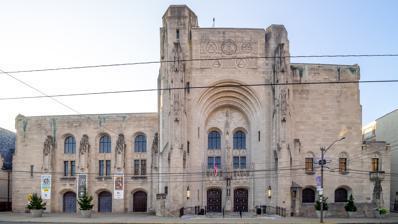
Building: Scranton Cultural Center
Country: United States of America
Year built: 1930
United States historic place Masonic Temple and Scottish Rite Cathedral U.S. National Register of Historic Places Scranton Cultural Center at the Masonic Temple Show map of Pennsylvania Show map of the United States Location 416–420 North Washington Avenue Scranton , Pennsylvania Coordinates 41°24′39″N 75°39′38″W / 41.41083°N 75.66056°W / 41.41083; -75.66056 Area less than one acre Built 1928 Architect Raymond Hood Architectural style Gothic Revival , Romanesque Revival NRHP reference No. 97001259 Added to NRHP November 7, 1997 The Scranton Cultural Center at the Masonic Temple (formerly the Masonic Temple and Scottish Rite Cathedral ) is a theatre and cultural center in Scranton, Pennsylvania . The Cultural Center's mission statement is "to rejuvenate a national architectural structure as a regional center for arts, education and community activities appealing to all ages." The Cultural Center hosts national Broadway tours; professional and local musical and dramatic theatre offerings; local, regional and national orchestral and popular music, dance and opera; comedians, lecturers, art exhibits, a children's and performing arts academy and various classes as well as fundraiser galas and special events including proms, luncheons, private parties and is a popular wedding ceremony and reception venue. It is listed on the National Register of Historic Places. History Architect Raymond Hood , with Godley & Fouilhoux and Harry V. K. Henderson, designed the Masonic Temple and Scottish Rite Cathedral, which houses the Scranton Cultural Center, the current operating organization for the building. The Masonic Temple is designed in a combination of Gothic Revival architecture and Romanesque Revival — Richardsonian Romanesque with contemporary Art Deco influences. The building was completed in 1930. The temple was designed with a dual nature; it was built to house the Scottish Rite Cathedral and a Masonic lodge while housing spaces (primarily the theater and ballroom) that were intended for public use. The design of the building is a tribute to Freemasonry . The Masonic Temple houses: The Harry and Jeannette Weinberg Theatre which seats 1,866 for concerts, lectures, national Broadway tours, dance and other entertainment; the Governor Robert P. Casey Library; the Raymond Hood Room (renovated from the original bowling alley); a Junior Ballroom, utilized both as event space and for the Children's and Performing Arts Academy summer and after school programs; a Grand Ballroom which can hold 2,400 for standing room performances and is host to elegant weddings, community fundraisers and galas -it was designed to seat 1,000 for dinner and was the largest ballroom in the region at the time; a "Ladies Parlor" overlooking the Grand Ballroom; Shopland Hall (originally Norman Hall), a 500-seat theatre and lodge hall located on the 4th floor, Craftsmen Hall (originally the gaming and billiard room) on the 3rd Floor as well as Snyder and Gazda Hall (originally Tuscan and Flemish Halls - named for their decor) which serve as the primary Lodge rooms for the Masonic Fraternity. Both the Weinberg Theatre and Shopland Hall are equipped with Austin Organs (numbers 1713 and 1712 respectively). Most of the facility is open for public usage and rental through the year.  Visitors to Scranton can visit the Temple and take a tour that highlights the architecture of the building as well as its present-day uses. A relief of a dragon above the entrance to the Scranton Cultural Center. Performances The Cultural Center features a wide variety of entertainments and programs. It has hosted performances by contemporary musical artists, including Alice Cooper , Jason Mraz , Dave Matthews , N Sync , Breaking Benjamin , Backstreet Boys , and Maroon 5 . Performances from Jackson Browne , Lewis Black , Jeff Dunham , Shinedown , George Carlin , and The Amazing Kreskin have entertained in recent years, the venue has played host to the regional Northeastern Pennsylvania Philharmonic Orchestra and many others. The Broadway Theatre League of Northeastern Pennsylvania has produced an annual season of national Broadway tours for over 50 years at the venue, including " Rent ," " Cats ," " Mamma Mia! ," " Les Miserables ," " Jersey Boys ," and " The Book of Mormon ." In December 2014, the Scranton Cultural Center premiered the fully realized stage version of the musical comedy, Harry Connick Jr.'s " The Happy Elf ." Description Construction of the Masonic Temple and Scottish Rite Cathedral was begun in 1927 on the site of two former mansions. Construction of the building took three years with the Temple inauguration taking place on January 2, 1930 when the first meeting was held in the building; it was formally dedicated in May 1930. The rectangular plan building is clad in coursed ashlars of Indiana limestone supported by the structural steel framework.  At approximately 188,000 square feet (17,500 m 2 ), the building houses two theaters, public and masonic meeting rooms and event spaces, a grand ballroom, as well as numerous other offices, rooms and areas.  There are ten levels of the building, five of which can be accessed by elevator.  The remaining five levels include a storage and dressing room floor, penthouse for elevator equipment and storage, a small light room in the northwest corner of the main core, and a two-level sub-basement sixty feet below the basement floor. Masonic symbols Symbols of Masonry can be found throughout the Masonic Temple and Scottish Rite Cathedral, although it may not be apparent to those unfamiliar with the Craft.  Shopland Hall, the small theater on the fourth floor, contains many Masonic symbols.  An image of the Crusade is depicted above the stage, as well as shield motifs.  These are important symbols to the Masonic Fraternity. Two-headed eagles are depicted on the ceiling of the theater. Frederick of Prussia introduced the symbol of the two headed eagle when the Scottish Rite was in its formative stages. The two-headed eagle, along with other symbols of various branches as well as the four cardinal virtues are engraved on the exterior of the building. The Robert P. Casey Library features a quintessential symbol of the Freemasons, a shovel, a pick, and a crowbar, in a glass case.  Not only are these three items symbols of Masonry, but they were also used in the ceremonial groundbreaking and the accompanying ceremonial trowel was used in the laying of the cornerstone during the construction of the Masonic Temple. Also in the Casey Library is a grandfather clock that features many Masonic Symbols carved into the wood, including the shovel, pick, and crowbar motif, as well as the symbol of the square and the compass with letter “G” in the center. Future The Scranton Cultural Center began a multimillion-dollar restoration project in the mid-1990s. Electrical services were updated and air conditioning was installed for the theatre, grand ballroom, main lobby and lower level. Expanded and ADA compliant restrooms were added and the new Raymond Hood Room were installed in the former bowling lanes space. The ballroom's ornate walls and ceilings were also restored. In 2014, the Junior Ballroom was updated to provide space for the newly begun children and youth theatre program classes and summer camp sessions, including improvements for mobility access. In the spring of 2015, air conditioning was added to Shopland Hall and the third floor lodge rooms. Roof and masonry repairs, further HVAC upgrades and expansion, plumbing upgrades, as well as updates and restoration to the Harry and Jeanette Weinberg Theatre, main organ, and stage house and mechanics are slated for the coming years. See also National Register of Historic Places listings in Lackawanna County, Pennsylvania References